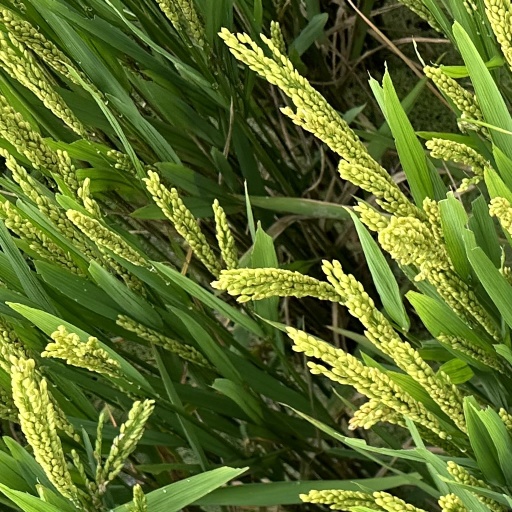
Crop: rice